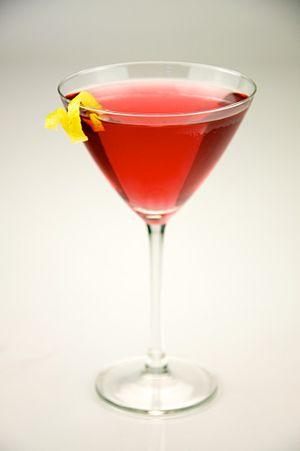
Le Cosmopolitan est un cocktail de couleur rose, classique des cocktail officiel de l'IBA, à base de vodka, de triple sec, de citron vert, et de jus de canneberge.